Luminous flame

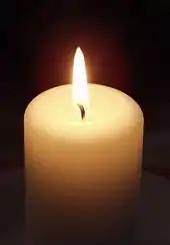
A luminous candle flame

A luminous flame is a burning flame which is brightly visible. Much of its output is in the form of visible light, as well as heat or light in the non-visible wavelengths.